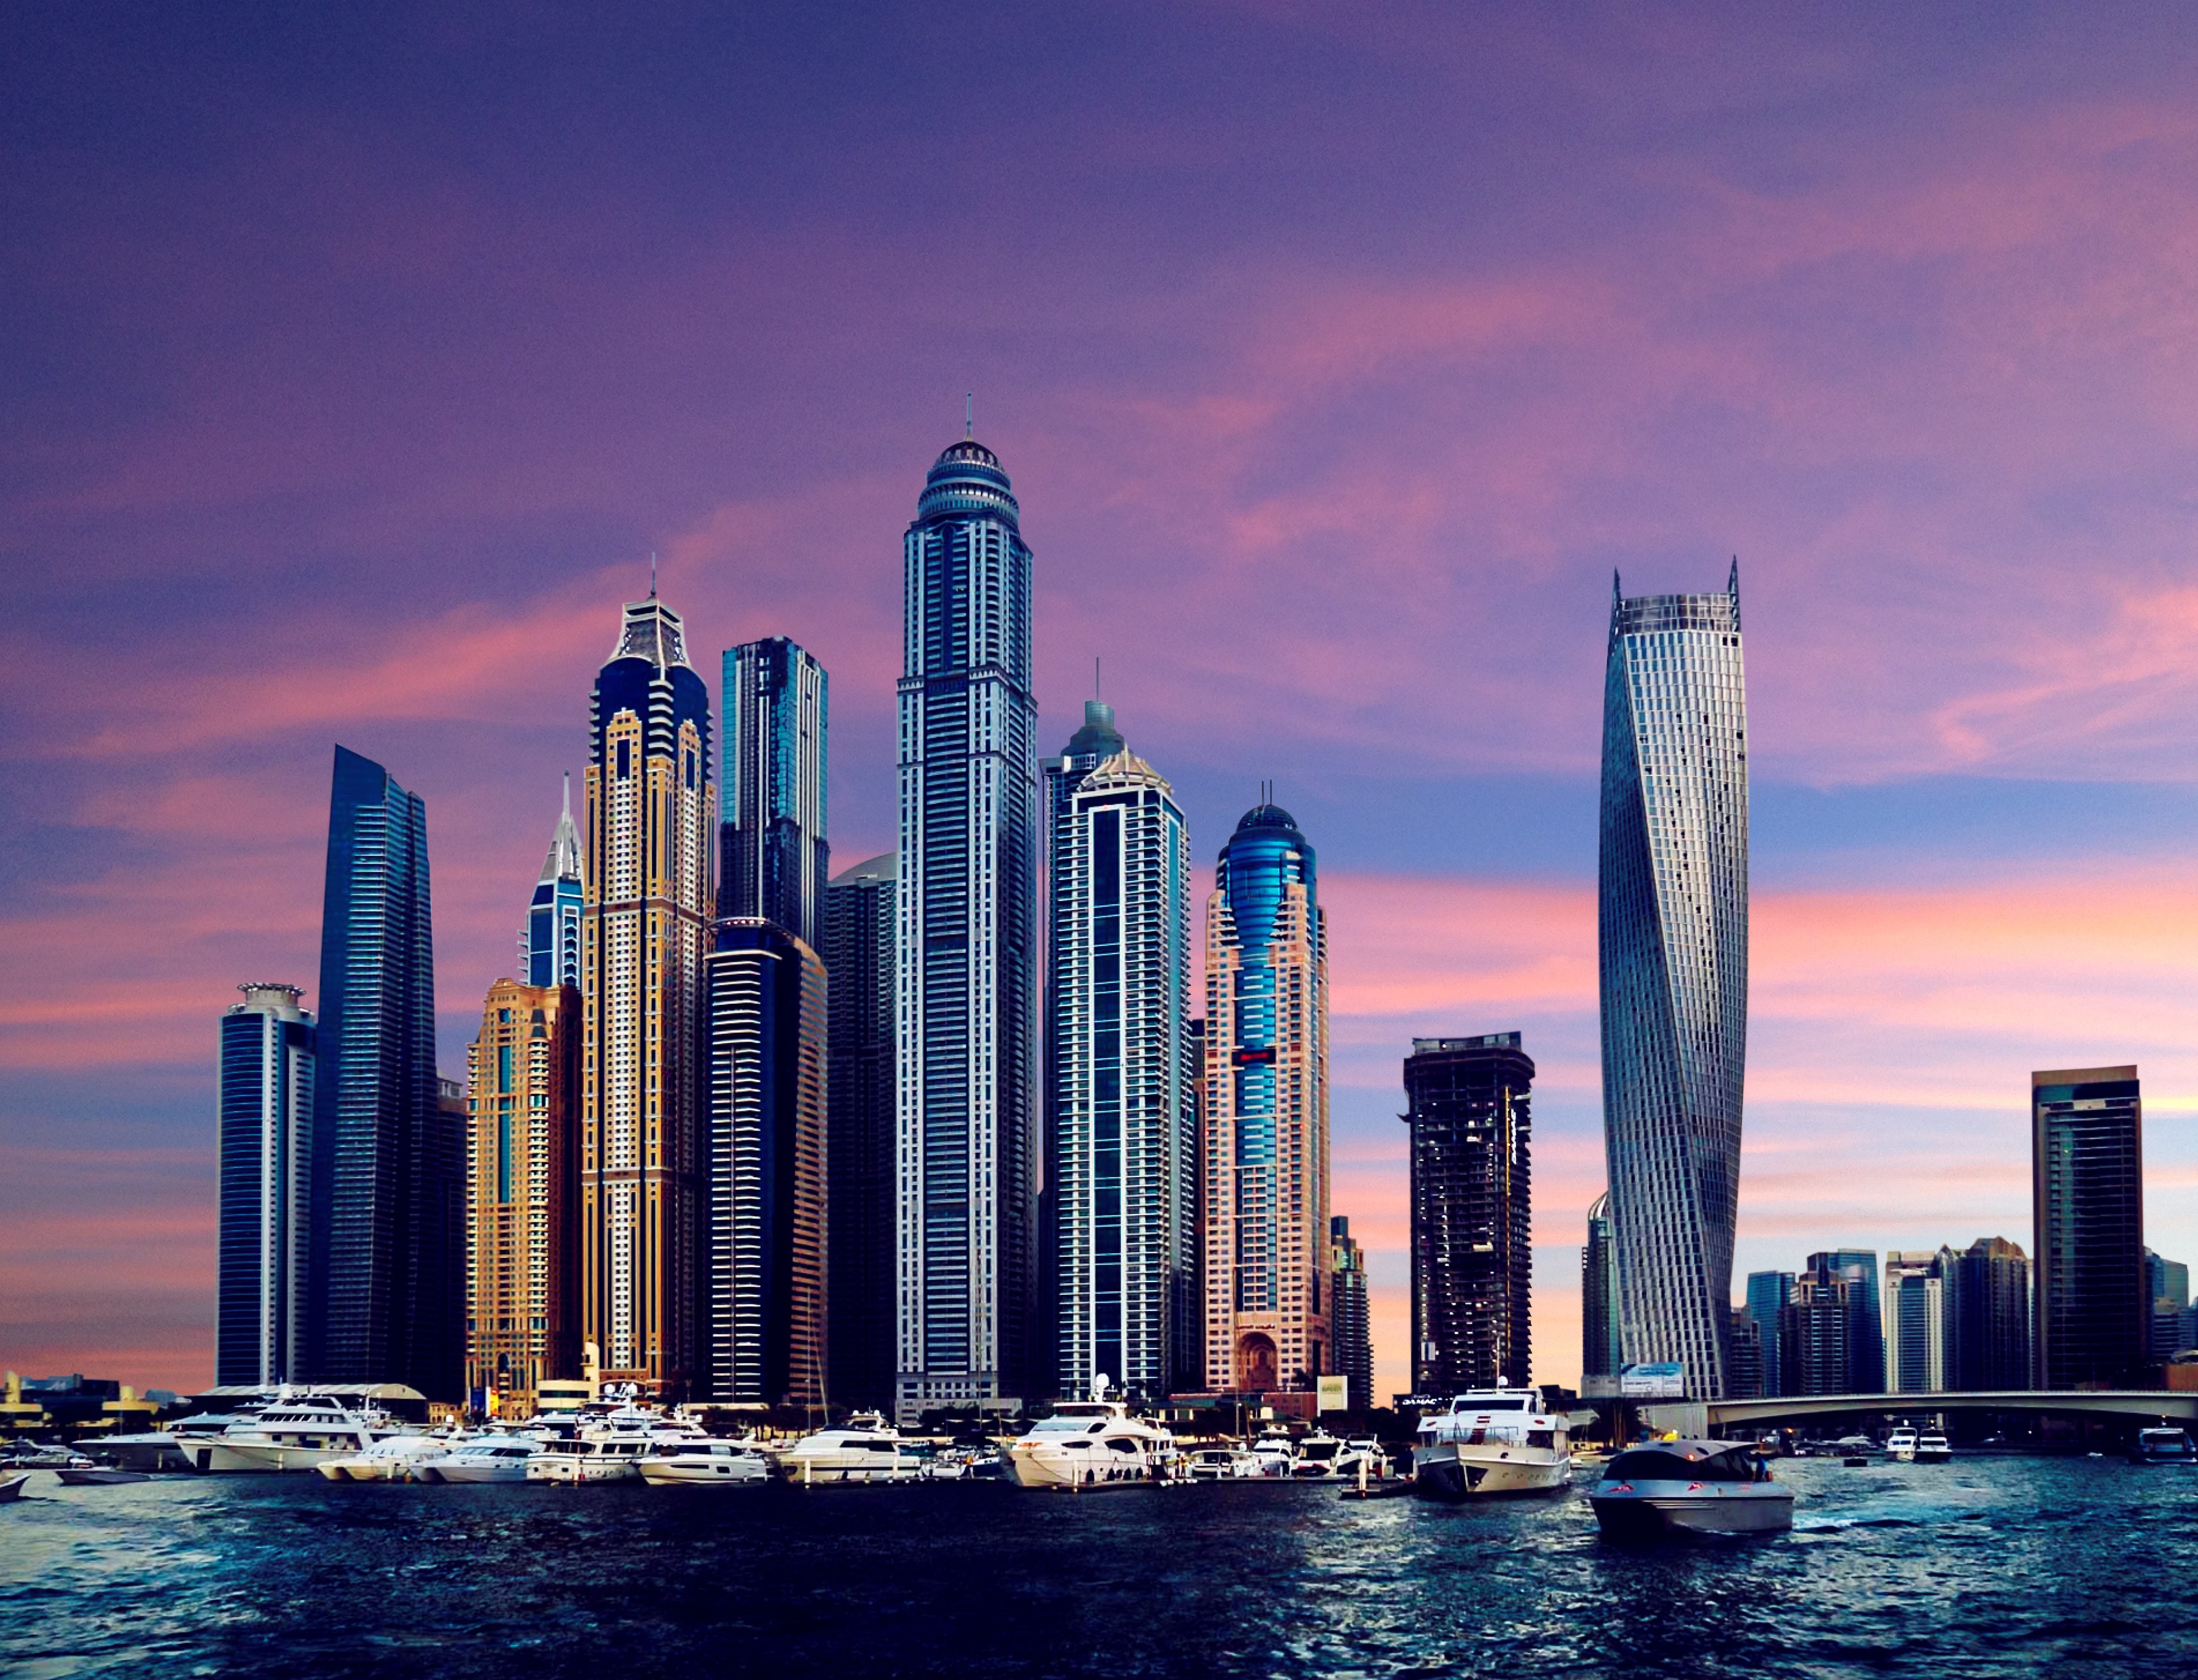
landscape, sea, horizon, light, architecture, sky, sunset, skyline, sunlight, window, town, roof, building, city, skyscraper, river, cityscape, downtown, dusk, evening, orange, construction, reflection, red, tower, landmark, facade, harbor, property, blue, business, modern, tower block, luxury, boats, offices, metropolis, urban area, geographical feature, human settlement